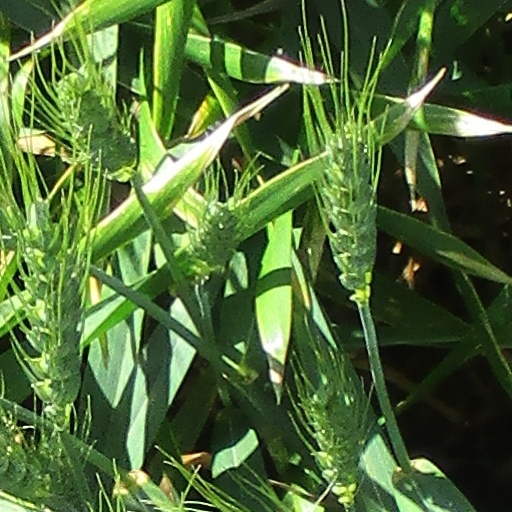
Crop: wheat